Elizabeth Sharaf un-Nisa

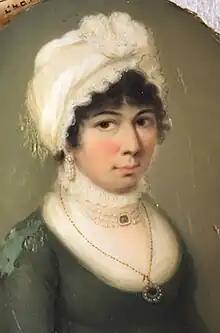
Portrait of Elizabeth Sharaf-un-Nisa

Elizabeth Sharaf un-Nisa Ducarel (1758–1822) born as Sharaf un-Nisa or simply known as Elizabeth Ducarel, was a Mughal noblewoman from Purnea in Bihar, India who later moved to England with her husband, Gerard Ducarel, a member of a gentry family and an official of the British East India Company, in the late 18th century.